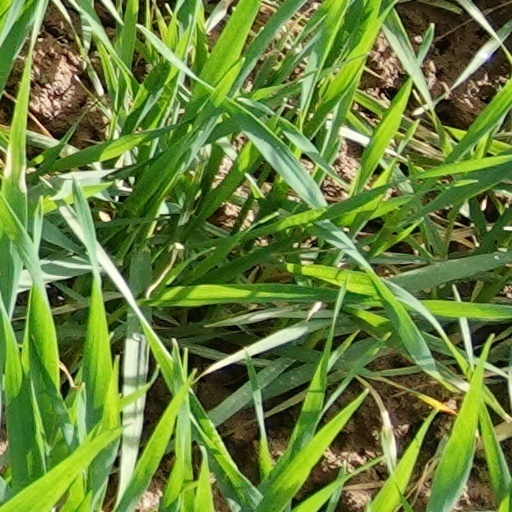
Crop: wheat